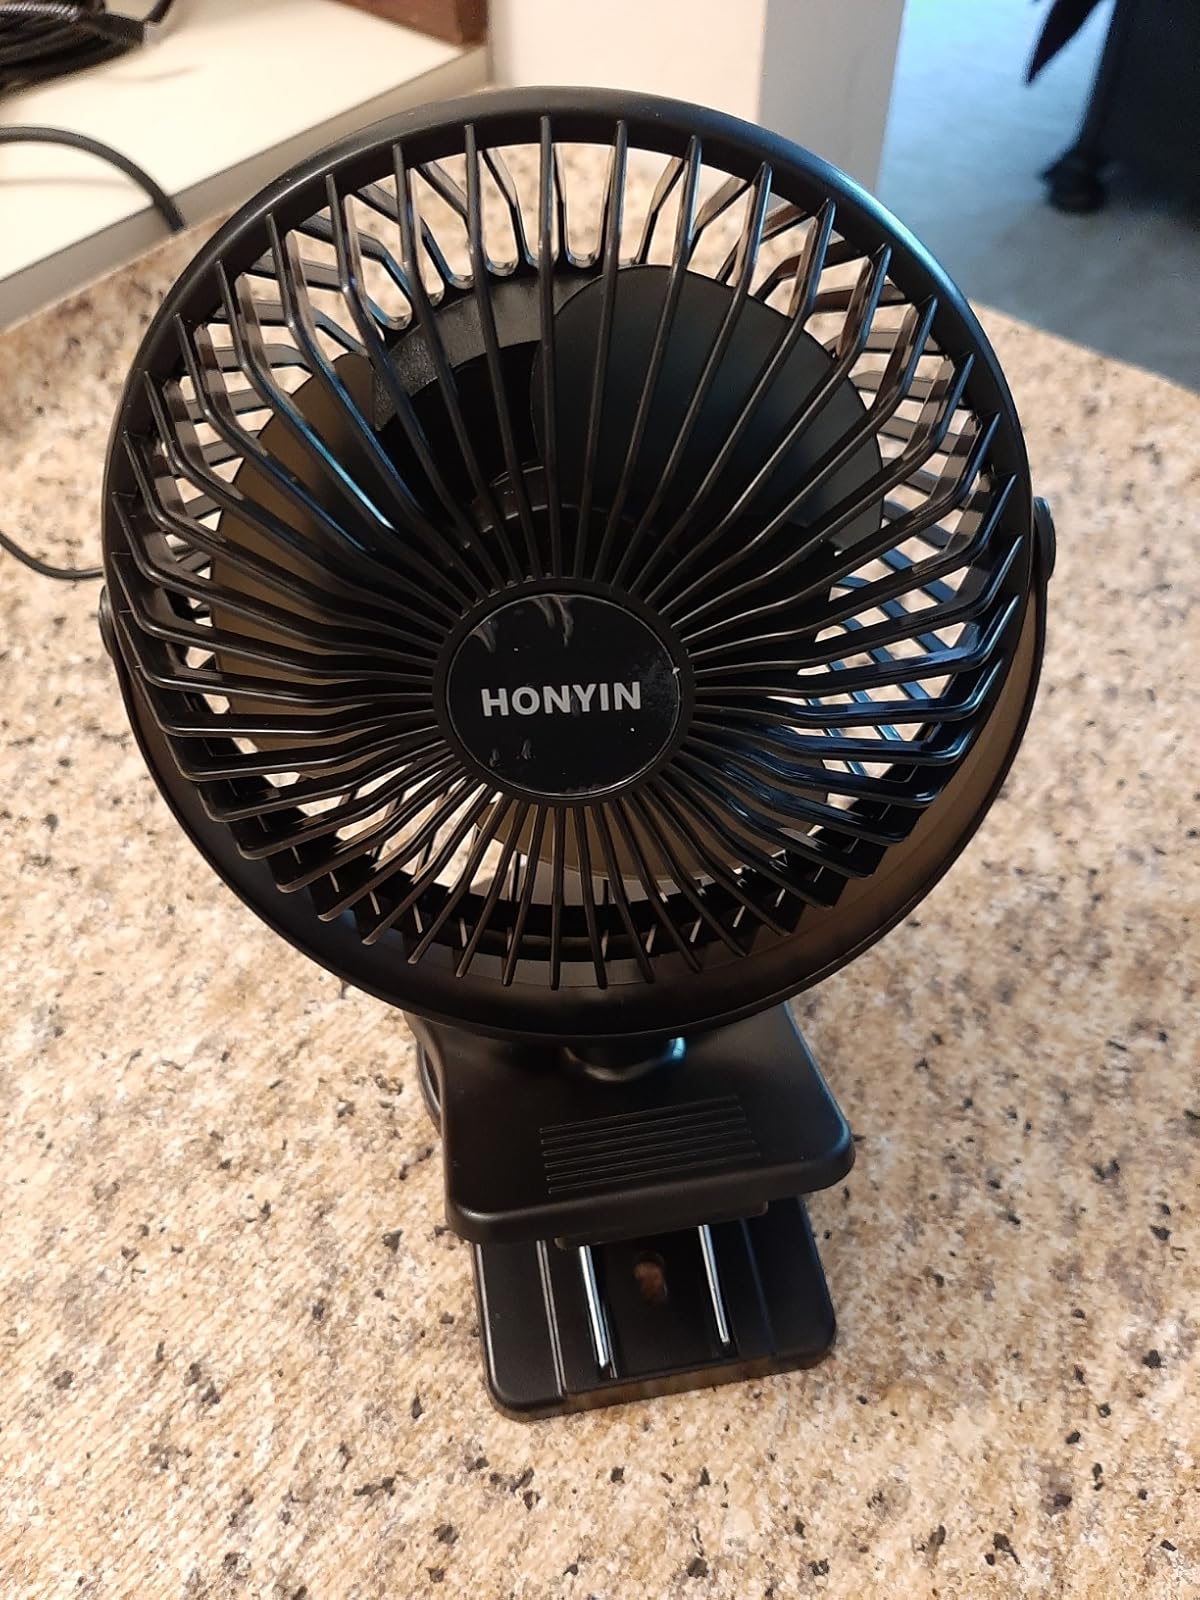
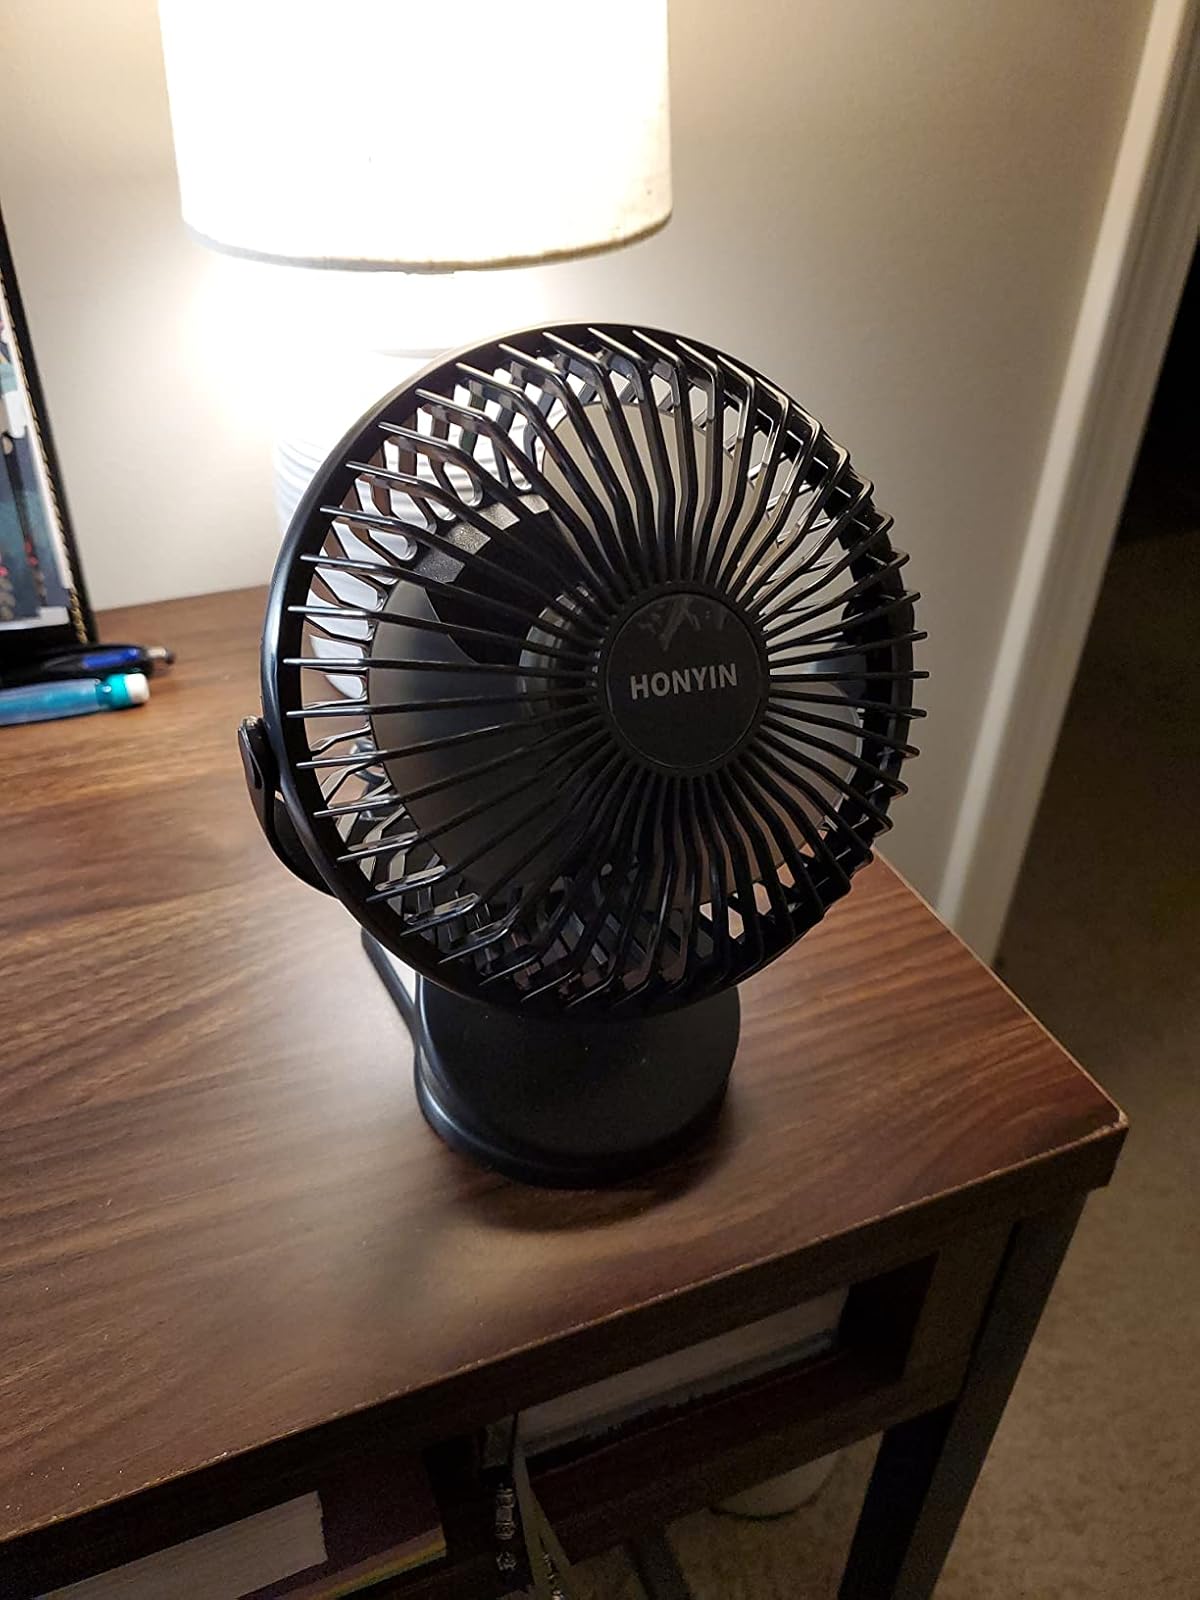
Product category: fan
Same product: yes